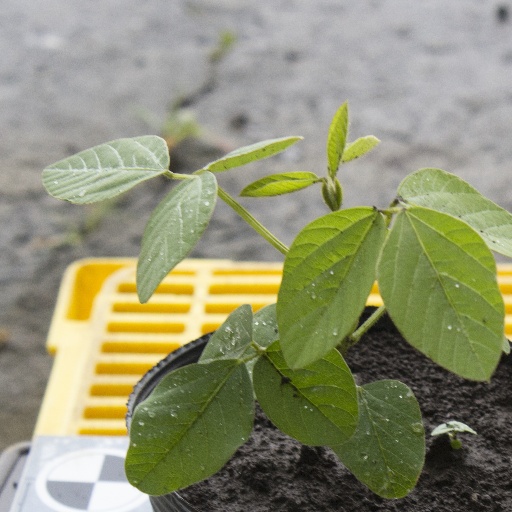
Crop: soybean